Suvicha Mekangkul

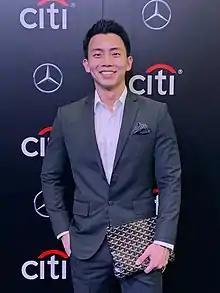
Suvicha Mekangkul at Citi Mercedes Credit Card’s grand opening event, 2019

Suvicha Mekangkul (born 10 May 1993), better known as Boom Suvicha, is a Thai celebrity and travel blogger. He began his career in the Thai entertainment industry as a DJ at FM 98.